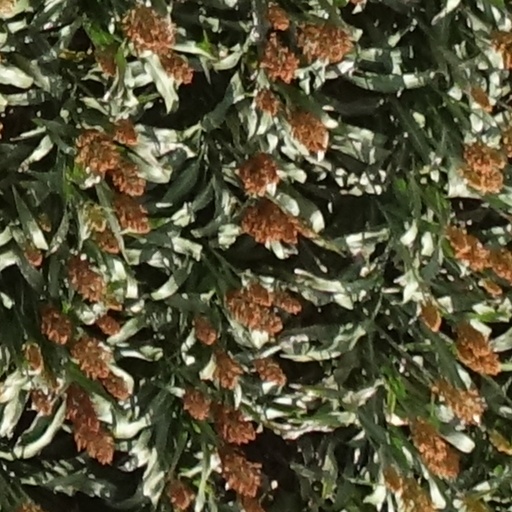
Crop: sorghum